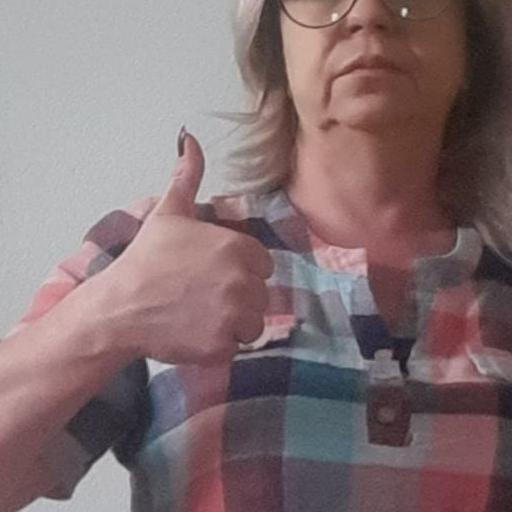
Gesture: like